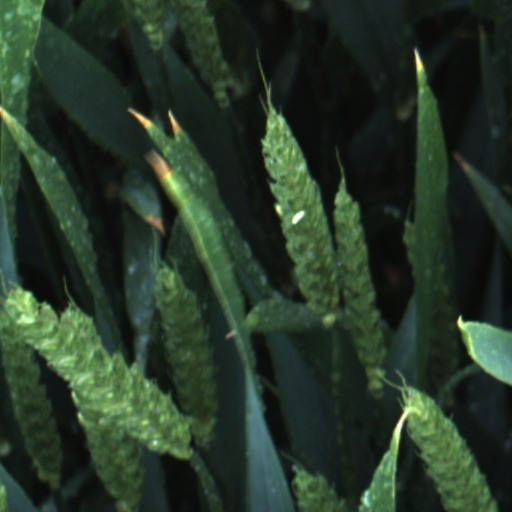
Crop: wheat